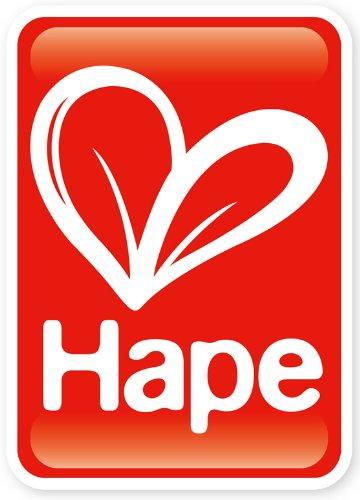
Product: Hape Wooden Doll House Furniture Media Room Set
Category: Toys & Games | Dolls & Accessories | Dollhouse Accessories | Furniture
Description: Includes a TV, table, couch, chair, plant, rug, and fireplace.
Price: $19.50
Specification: ProductDimensions:7.8x3.9x10.1inches|ItemWeight:9.6ounces|ShippingWeight:1.05pounds(Viewshippingratesandpolicies)|DomesticShipping:ItemcanbeshippedwithinU.S.|InternationalShipping:ThisitemcanbeshippedtoselectcountriesoutsideoftheU.S.LearnMore|ASIN:B00712O4H0|Itemmodelnumber:E3452|Manufacturerrecommendedage:36months-5years